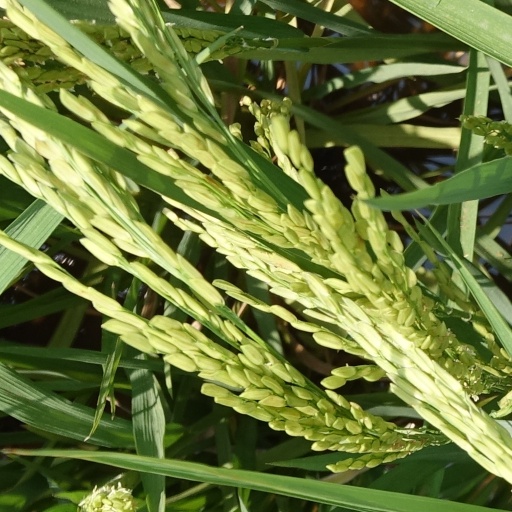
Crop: rice